Quanzhou

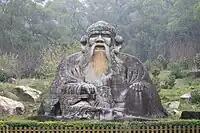
Mount Qingyuan Laozi

 used the area as a base of operations for the Chen State before he was subdued by the Sui general Yang Su in the AD590s. Quanzhou proper was established under the Tang in 718 on a spit of land between two branches of the Jin River. Muslim traders reached the city early on in its existence, along with their existing trade at Guangzhou and Yangzhou.